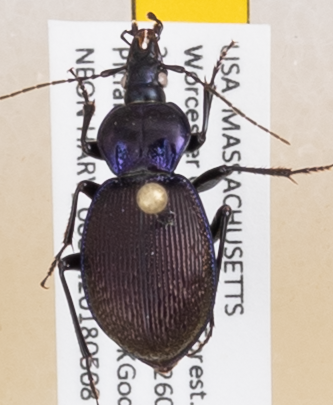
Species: Sphaeroderus stenostomus lecontei
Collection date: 2018-05-08
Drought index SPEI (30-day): -0.036
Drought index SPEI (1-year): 0.32
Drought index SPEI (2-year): -0.8